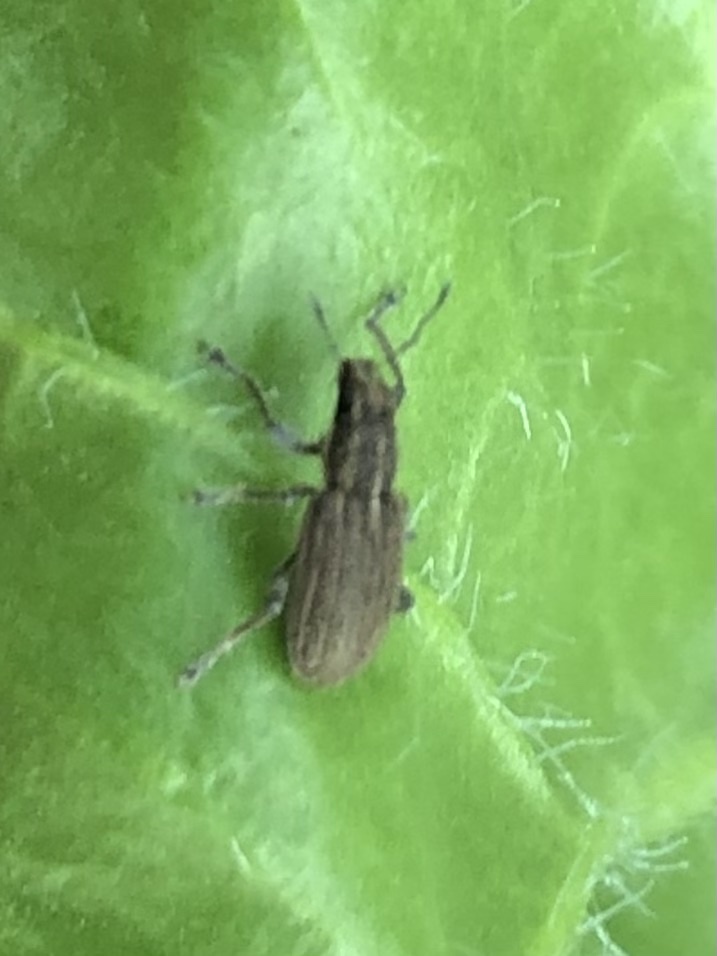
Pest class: pea_leaf_weevil